History of Legnano

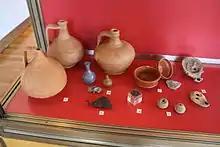
Findings from the 2nd century AD found between 1957 and 1960

The romanization of the Legnano area took place slowly, as the Empire allowed the locals to continue speaking their language, worship their own gods, and practice their culture.